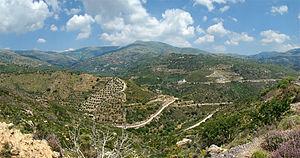
Dans les environs de Moni, Crète, Grèce.